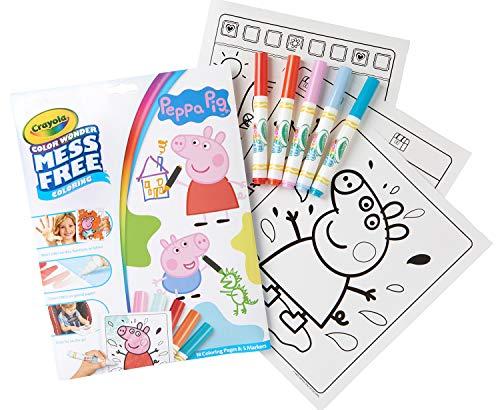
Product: Crayola Color Wonder Mess Free Coloring Kit, 80Piece, Toddler Toys, Stocking Stuffers, Gift & Color Wonder Peppa Pig Coloring Book Pages & Markers, Mess Free Coloring, Gift for Kids
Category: Toys & Games | Arts & Crafts
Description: Mess free coloring set: inside the box you'll find 2 30-page color Wonder pads, 10 classic color Wonder mini markers, and 10 pastel color Wonder mini markers.
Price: $17.73
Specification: ShippingInformation:Viewshippingratesandpolicies|ASIN:B081S34C6H